Blair Connor

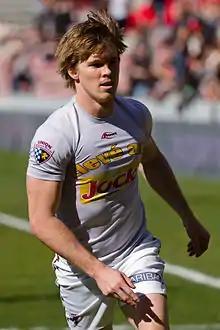

Blair Connor born 29 September 1988 in Brisbane, Australia is a rugby union player from Brisbane, Australia. He played for the Queensland Reds in the 2009 Super 14 season and the 2010 Super 14 season. Blair Connor is capable of playing at either centre or wing.